USS Siboney (ID-2999)

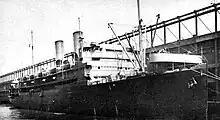
USAT "Siboney" in port, c. 1942–1943

At the conclusion of her seventh and final journey for American Export, "Siboney" was placed under time charter for duty as an Army transport. After a hasty outfitting, the redesignated USAT "Siboney" was put to work transporting troops. Based in New York, she made trips up and down the Atlantic and into the Caribbean, and, by the end of 1941, had called at Bermuda, San Juan, Trinidad, St. John's, Charleston, Newport News, Cristóbal, Jamaica, and Panama.